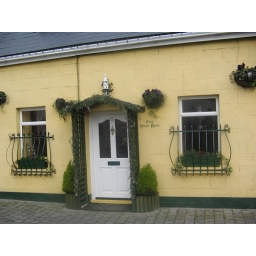
Cool house by river